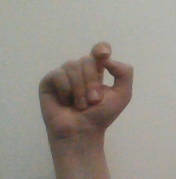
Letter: fa